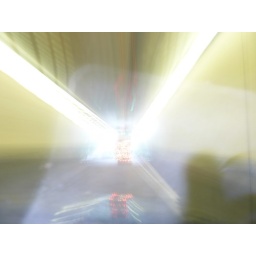
the car window in a tunnel